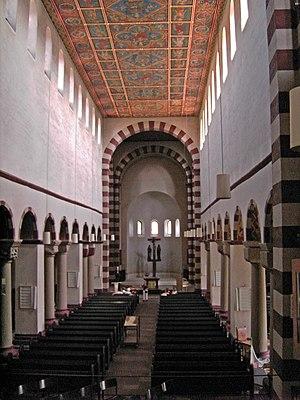
L'église abbatiale Saint-Michel de Hildesheim est l'une des églises de la ville allemande de Hildesheim, non loin de Hanovre, en Basse-Saxe. Elle est l'un des éléments du monastère bénédictin fondé par l'évêque Bernward en 996. La pierre de consécration indique la date de début de construction de l'église : 1010. En 1015, Bernward consacre la crypte et y dédie un autel à la Vierge. Le 29 septembre 1022, sentant la mort venir et désirant être enterré dans l'édifice, l'évêque fait une consécration anticipée de l'église, et meurt le 29 novembre. La consécration de l'ensemble par son successeur, l'évêque Gothard, date de 1033. En 1193, Bernward est canonisé, et son culte a lieu dans la crypte de l'église. Depuis 1542 l'église sert pour le culte luthérien, mais la crypte est réservée au culte catholique, faisant Saint-Michel une des églises simultanées en Allemagne.